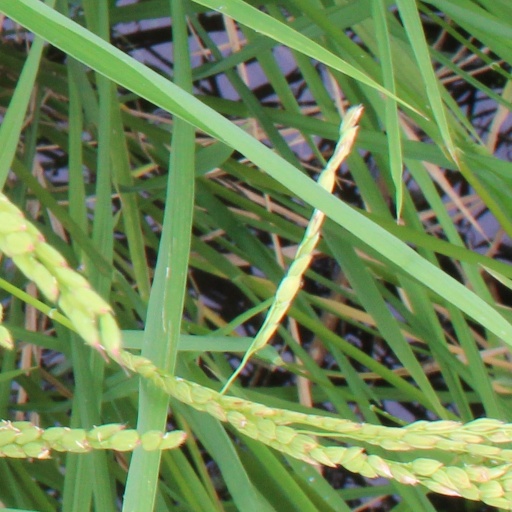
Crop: rice